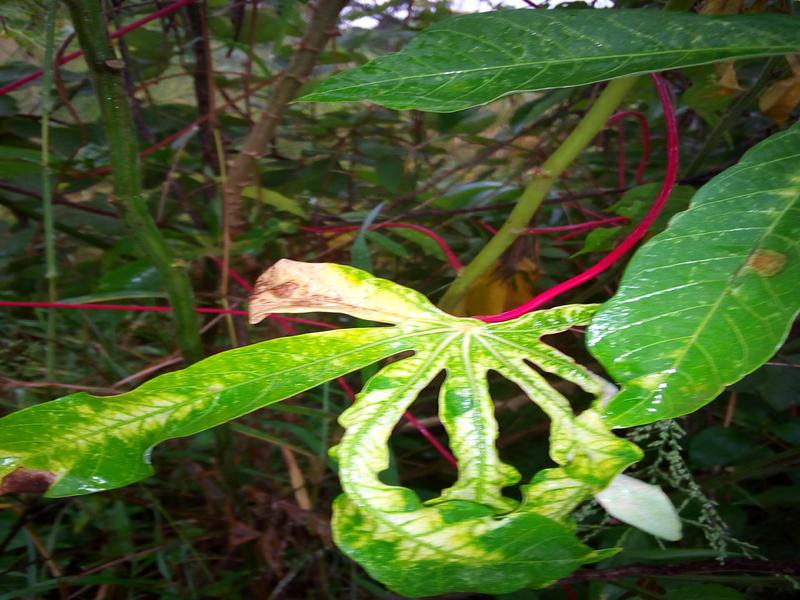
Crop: cassava
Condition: mosaic_disease